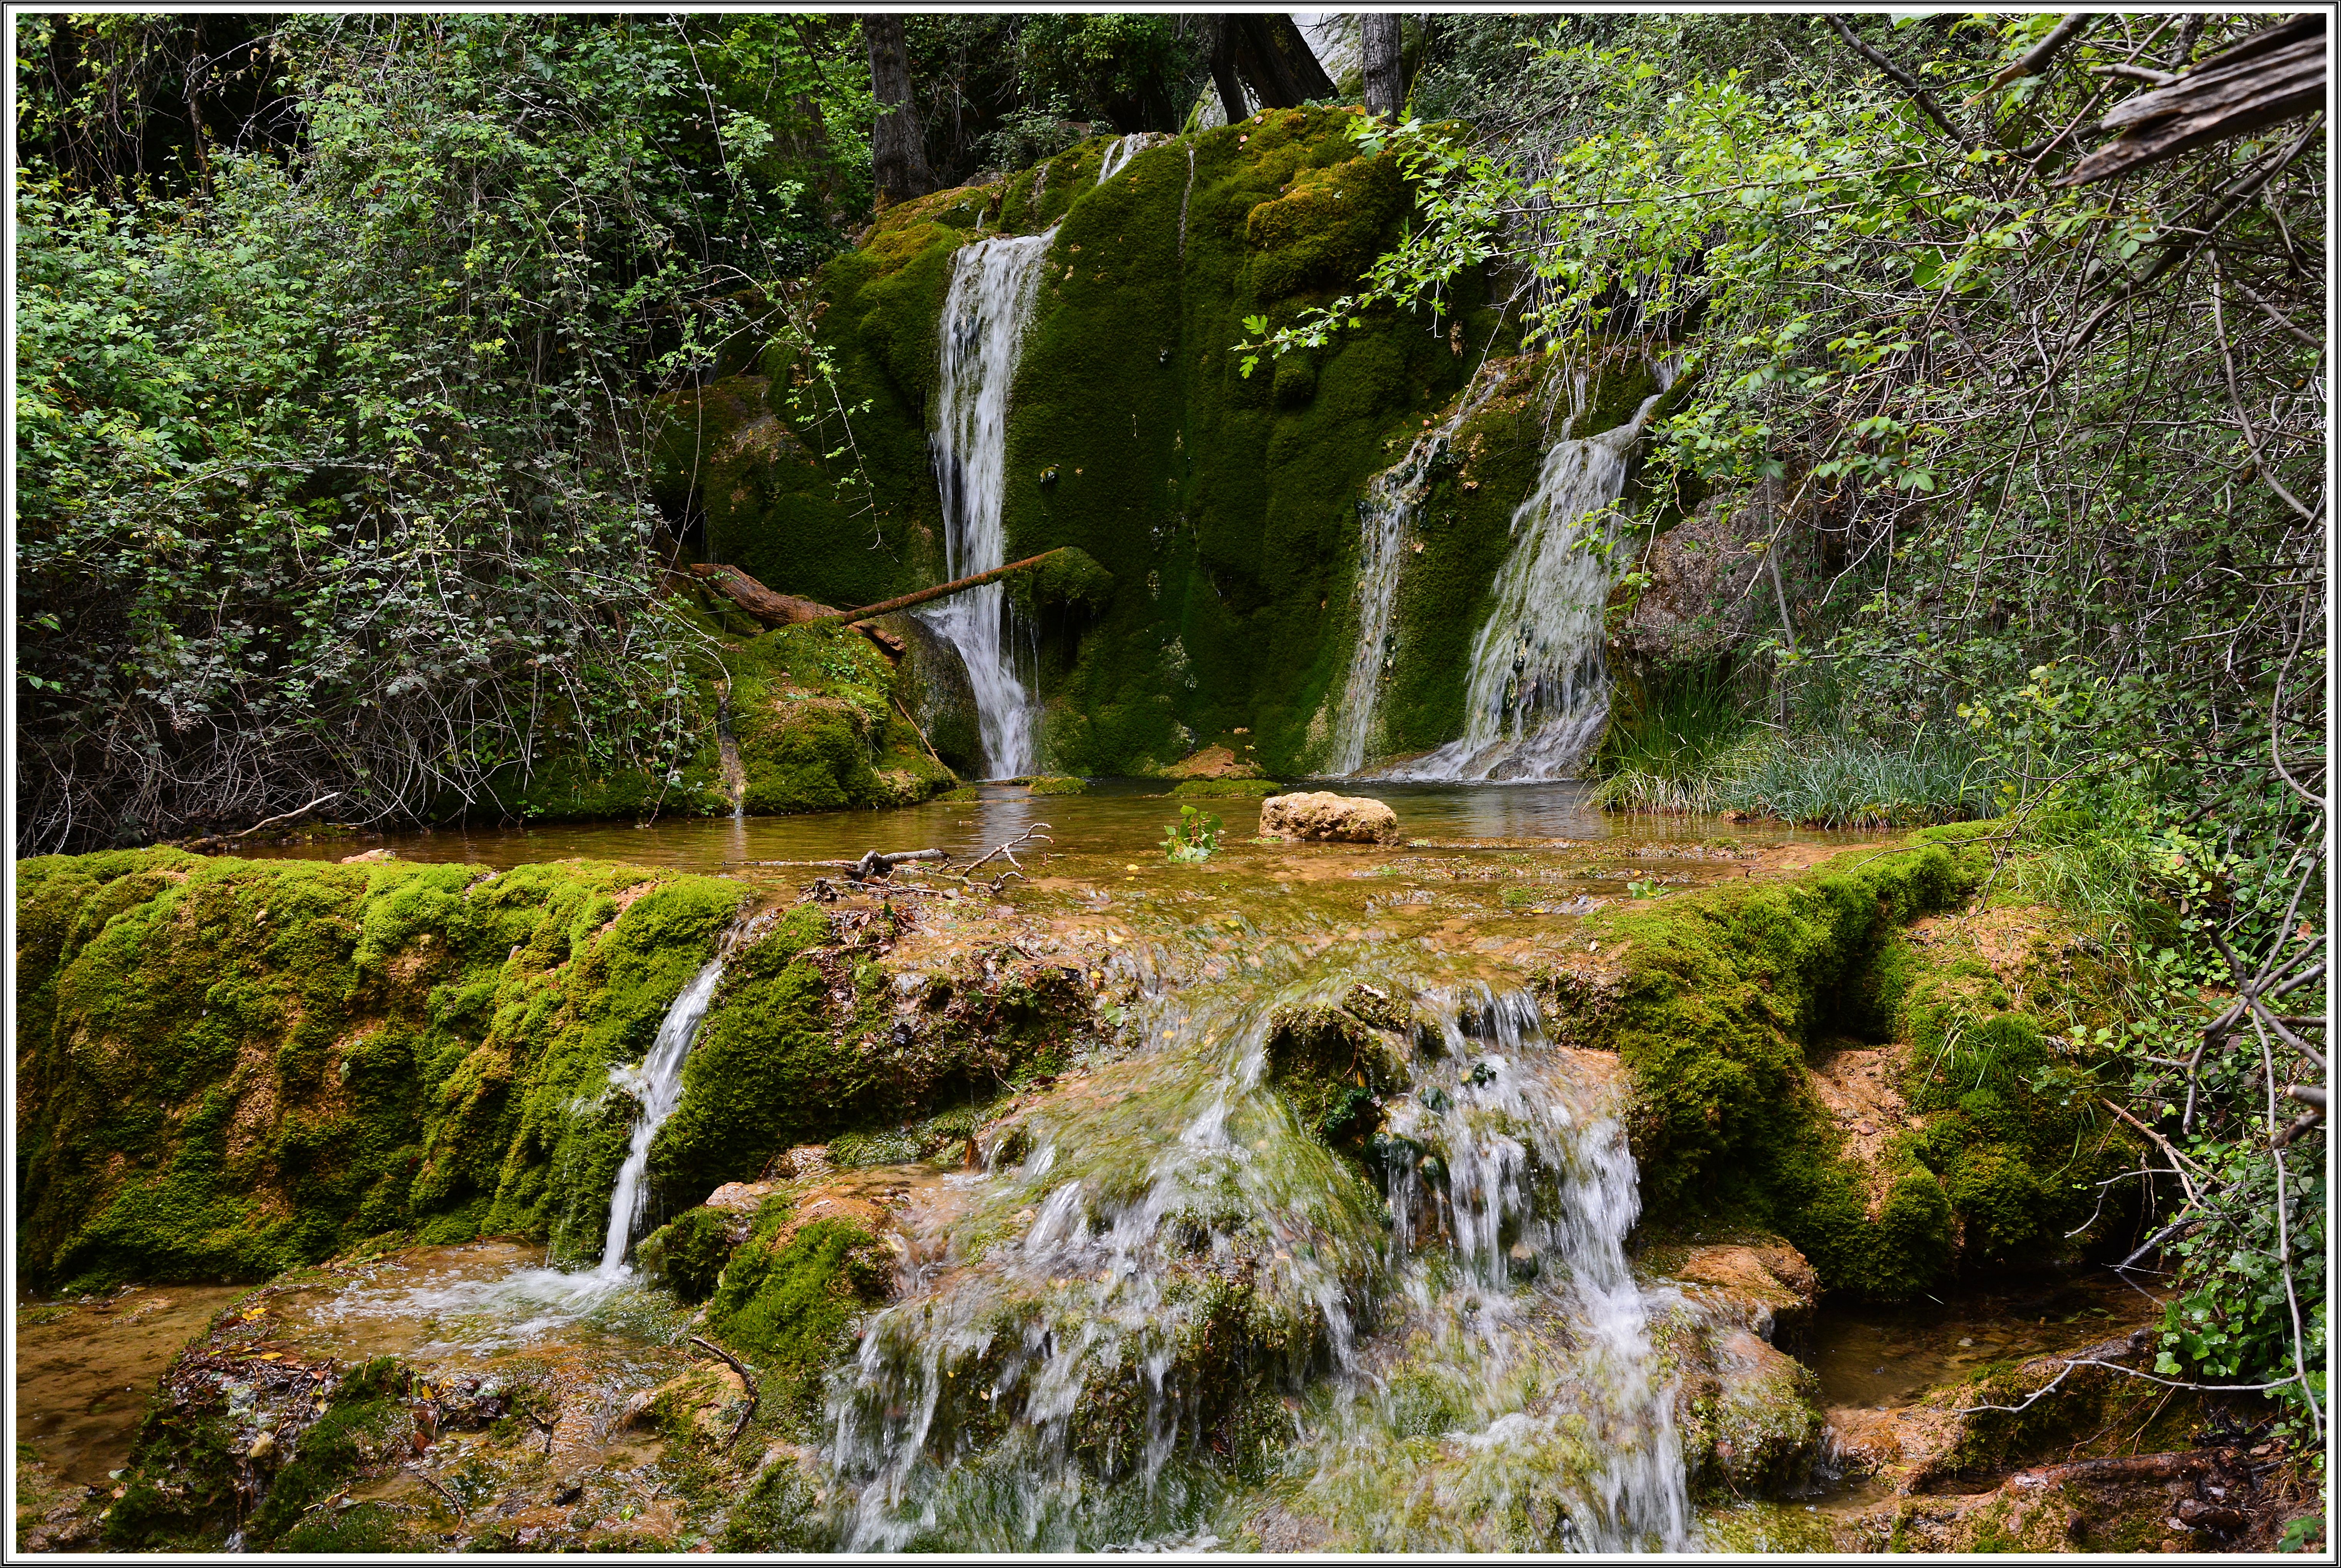
tree, water, forest, rock, waterfall, stream, jungle, botany, body of water, cool image, rainforest, soria, fuentetoba, woodland, i, water feature, watercourse